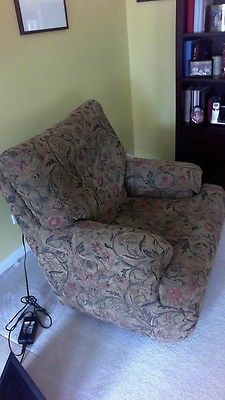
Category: sofa